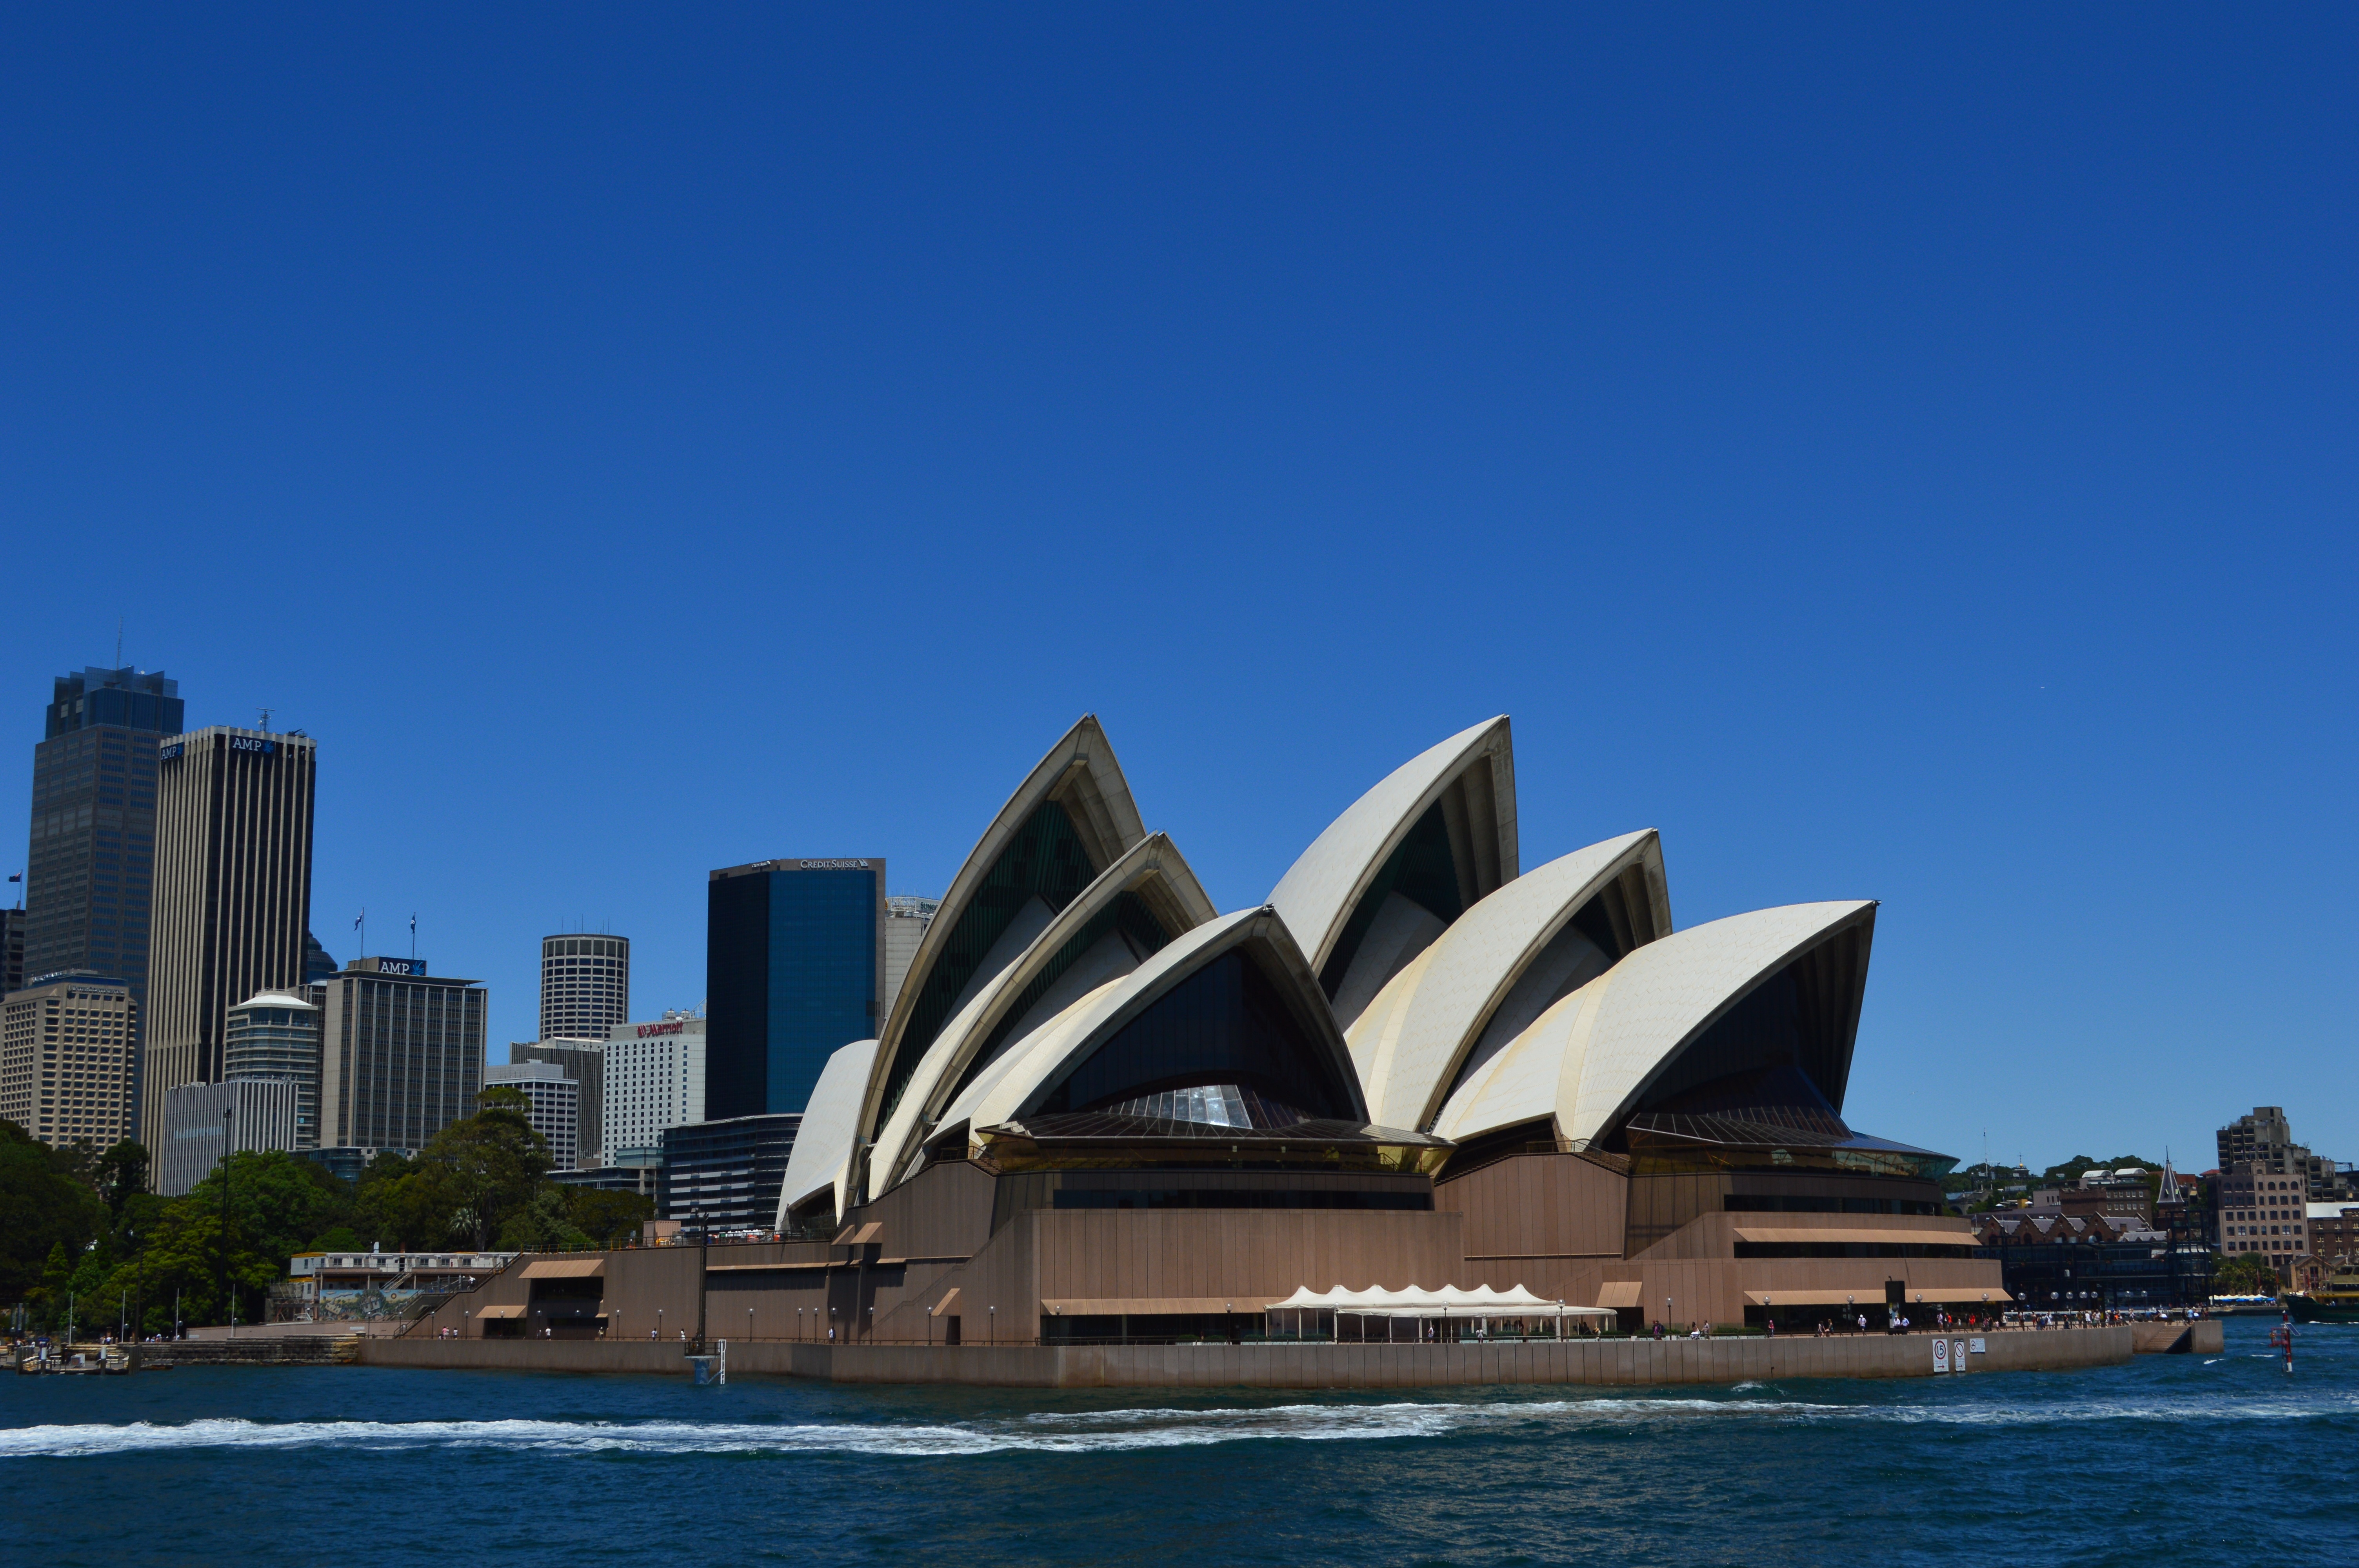
sea, architecture, skyline, building, skyscraper, sydney, opera, opera house, landmark, australia, tiles, operahouse